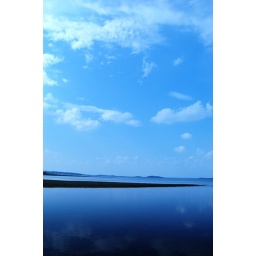
Soft white clouds drifting across a a deep blue sky with reflections in the water below.